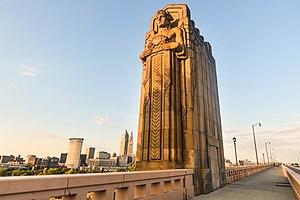
Cleveland est une ville du Midwest des États-Unis située sur la rive sud du lac Érié, dans l'État de l'Ohio.